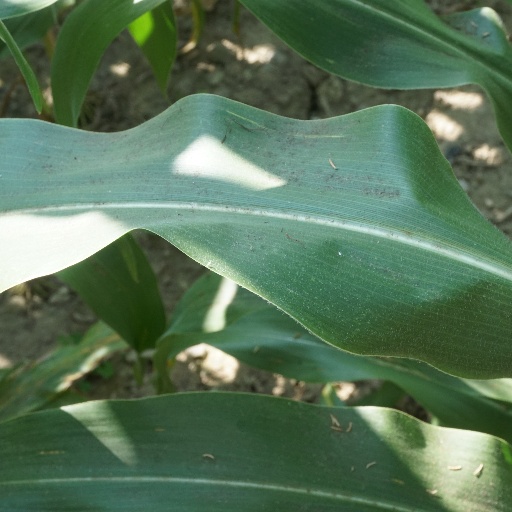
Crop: maize; corn